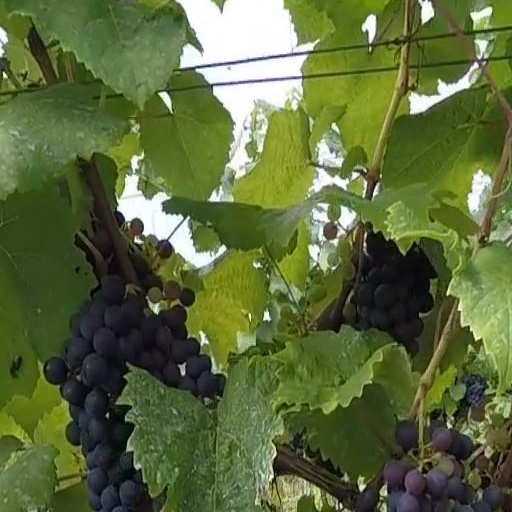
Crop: grape